Hancock, Michigan

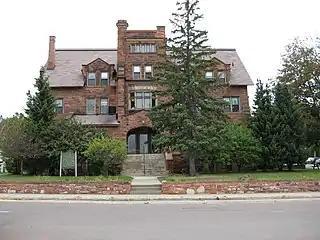
Old Main, Finlandia University

As of the census of 2010, there were 4,634 people, 1,882 households, and 934 families residing in the city. The population density was . There were 2,111 housing units at an average density of . The racial makeup of the city was 94.7% White, 1.2% African American, 1.0% Native American, 1.7% Asian, 0.1% Pacific Islander, 0.1% from other races, and 1.3% from two or more races. Hispanic or Latino of any race were 1.4% of the population.